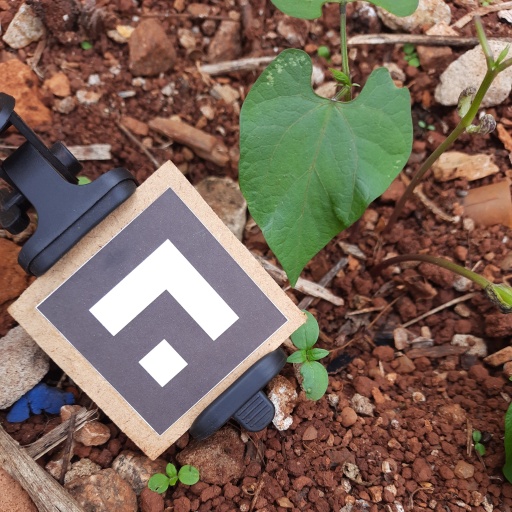
Observations: wavy surface, no eating holes, under shade